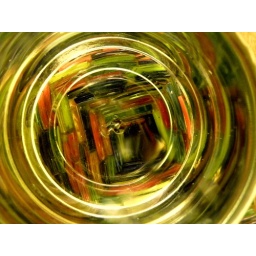
Taken inside my pint glass of water with my coffee coaster below